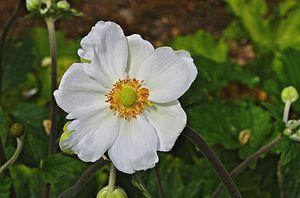
Anémone du Japon (Anemone hupehensis ou Anemone japonica). Jardin, France.